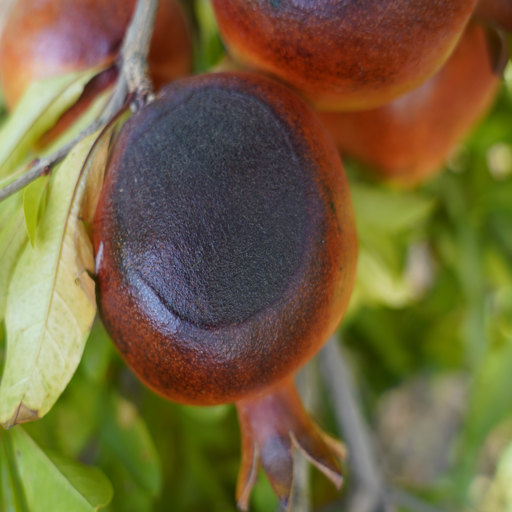
Label: Colletotrichum spp